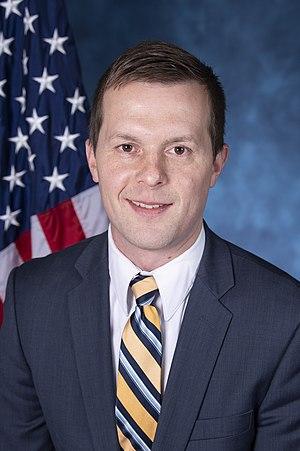
Le Maine dispose de deux élus à la Chambre des représentants des États-Unis.
Jared Golden, né le 25 juillet 1982 à Lewiston, est un homme politique américain, membre du Parti démocrate et élu du deuxième district congressionnel du Maine à la Chambre des représentants des États-Unis depuis 2019.
Le deuxième district congressionnel du Maine est l'un des deux districts congressionnels que compte l'État du Maine. Créé en 1821, à partir du 15ᵉ district du Massachusetts, il élit tous les deux ans un membre de la Chambre des représentants des États-Unis.